Allahabad Pillar

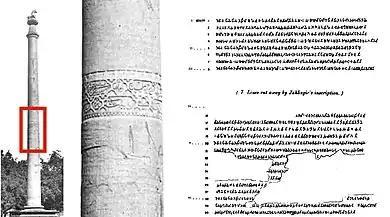
Major Pillar Edicts 1-6 on the Allahabad Pillar of Ashoka

According to the theory proposed by 19th-century archaeologists, and supported by Indian scholars such as Upinder Singh, the Allahabad Pillar came from somewhere else, probably Kaushambi. The Ashokan inscriptions suggest that the pillar was first erected at Kaushambi, an ancient town some 30 miles (50 kilometres) west of its current location which was then the capital of the kingdom of Vatsa. It was moved to Allahabad much later when the region came under Muslim rule. The presence of another broken pillar at Kaushambi near the ruins of the Ghoshitarama monastery has led some to believe that the Allahabad Pillar might have been one of a pair, not unlike the ones discovered at Rampurva.